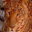
Label: leopard